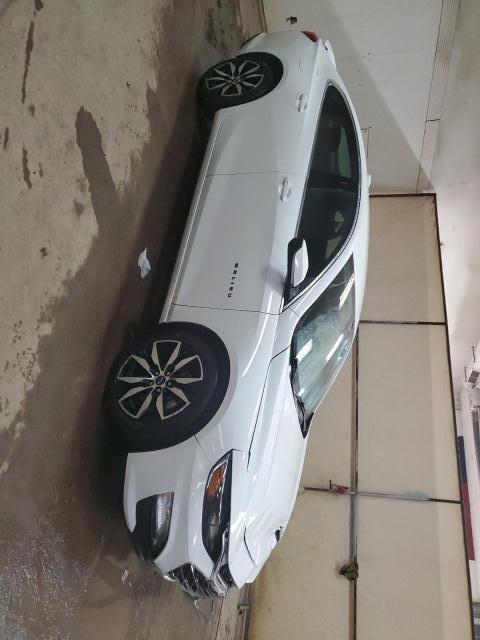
Aucun dommage détecté.
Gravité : aucun